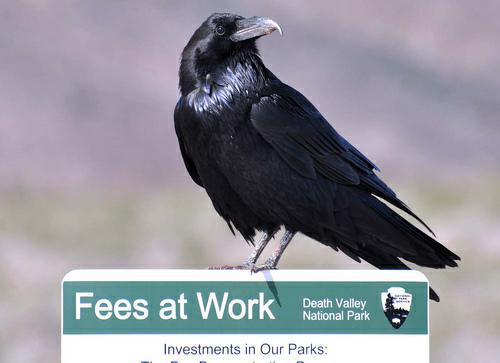
A photo of a common raven